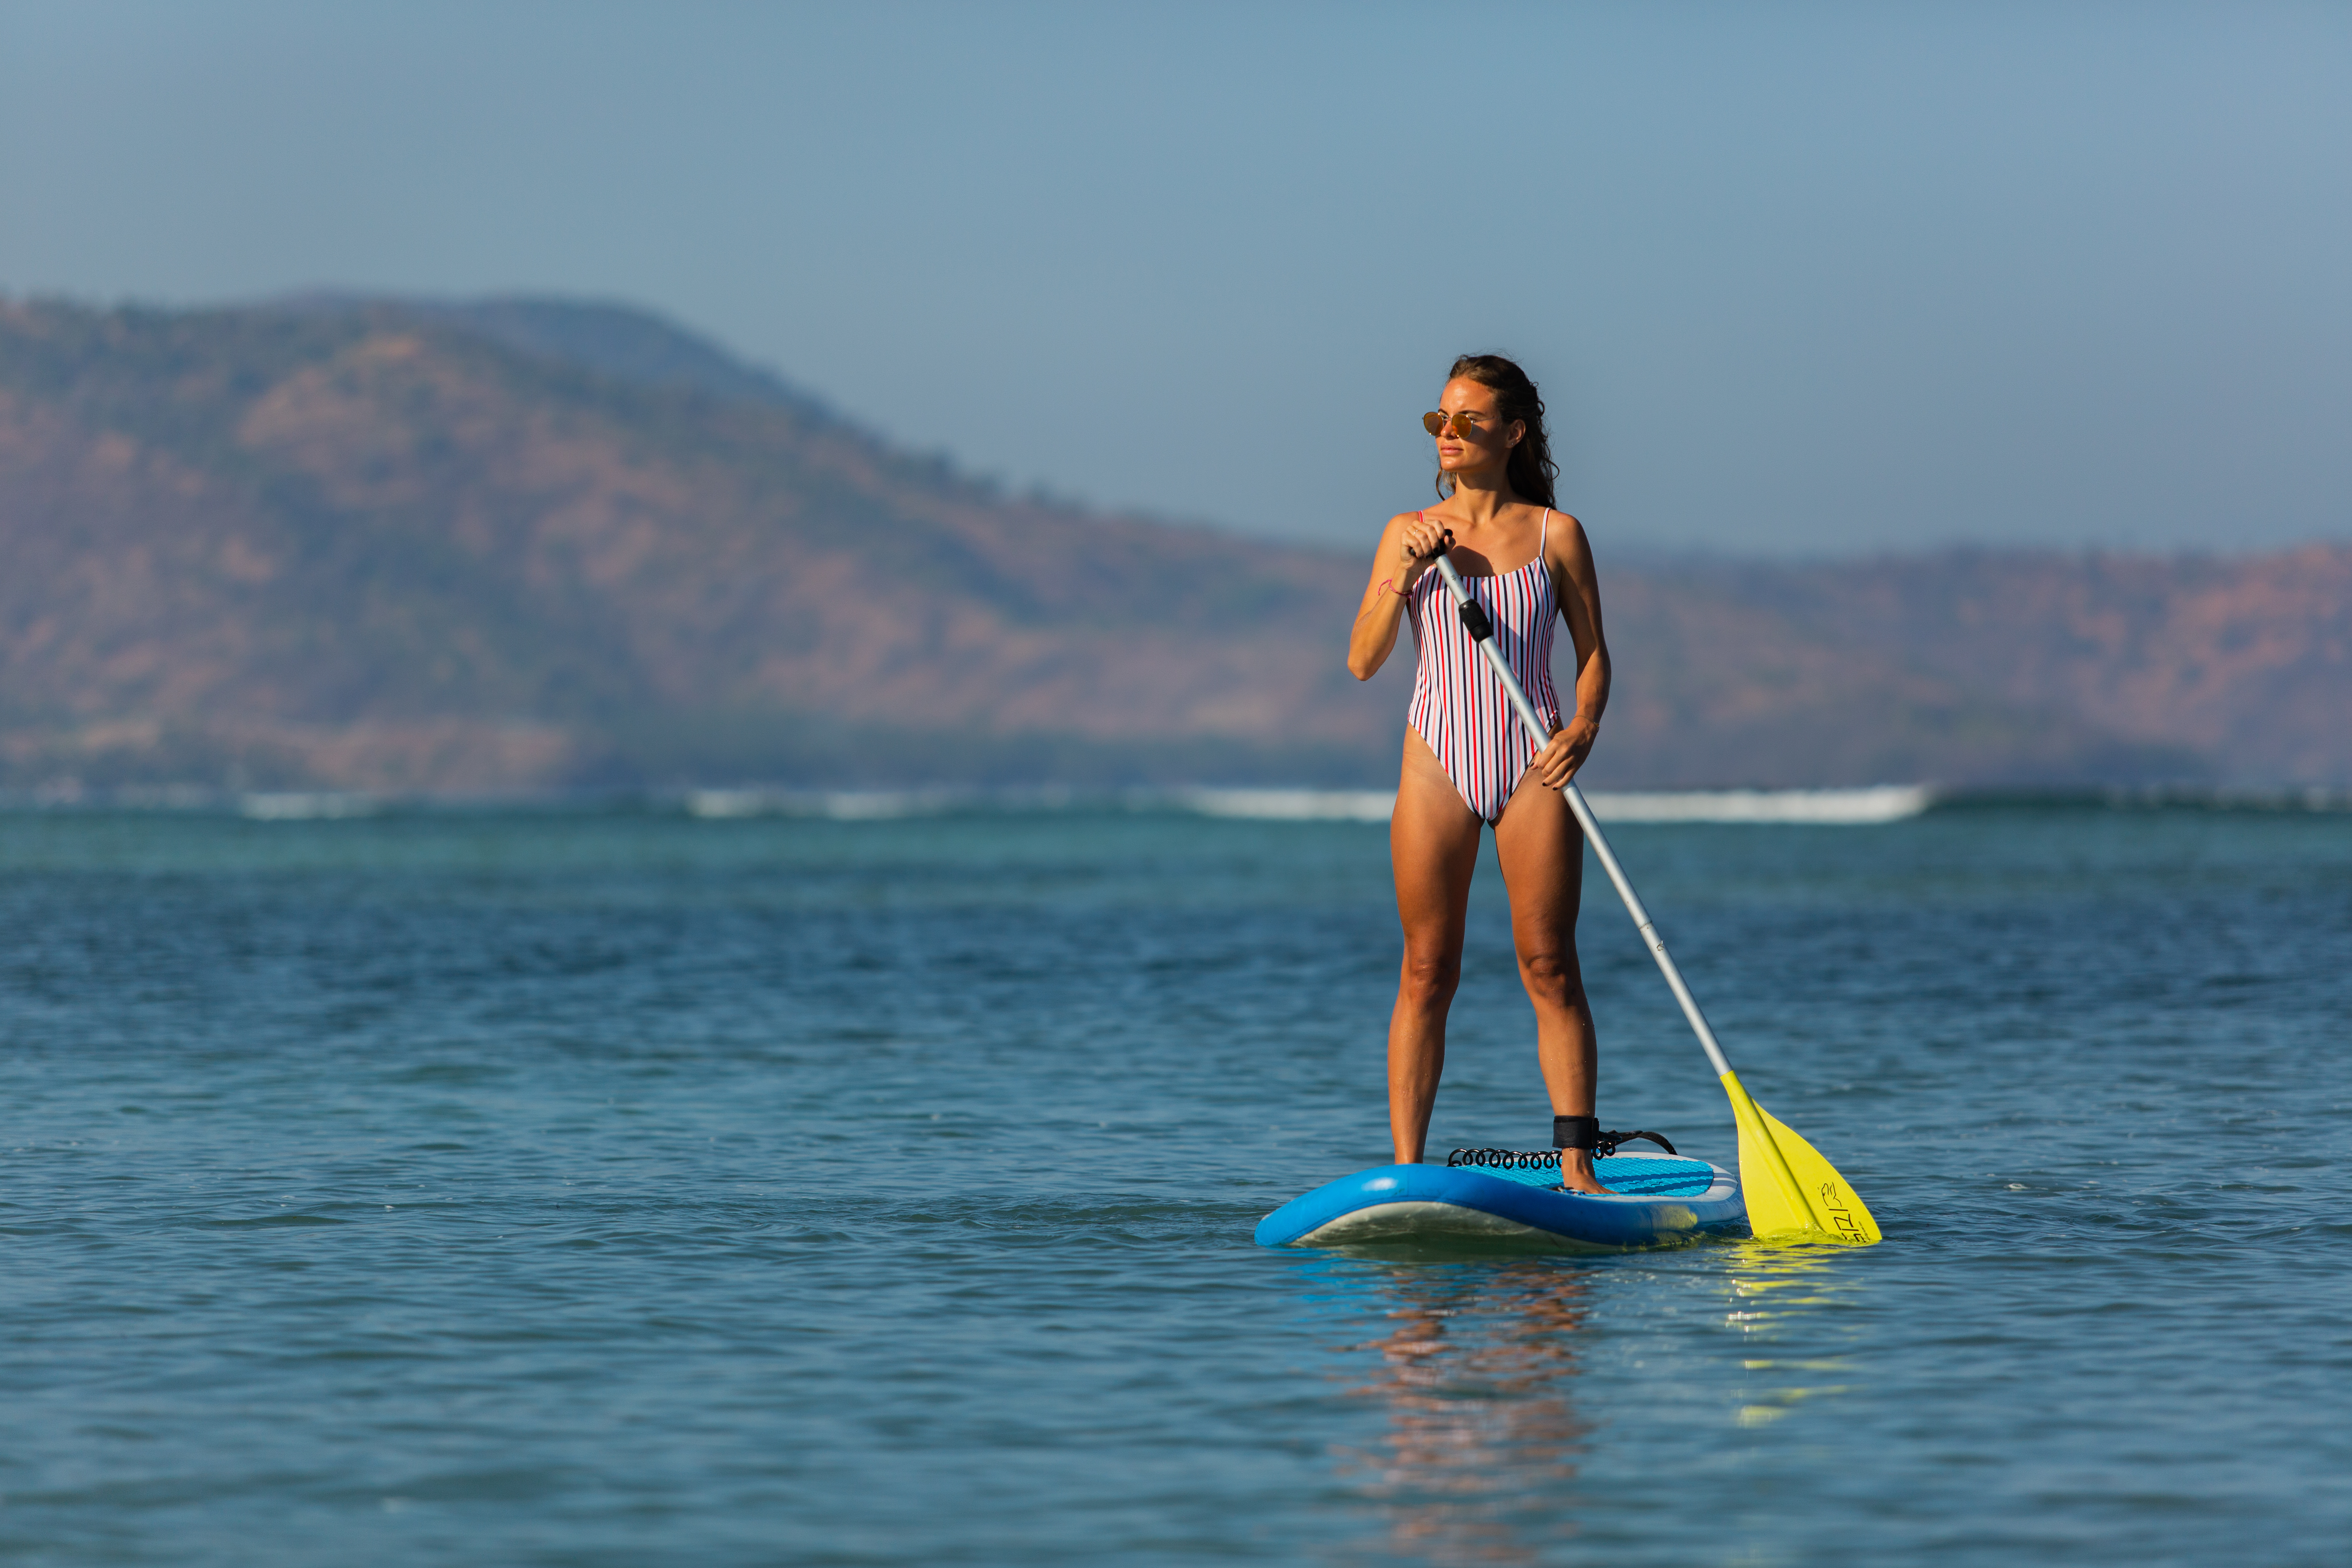
power, happy, amazing, beautiful, natural, background, enjoy, sup surfing, blue, outdoors, communication, health, board, sport, outdoor, lifestyle, vacation, sup, summer, sea, paddle, ride, activity, water, surfing, landscape, fun, nature, lake, recreation, travel, beach, people, sports, young, boarding, ocean, active, surfer, surf, sunny, stand up paddle surfing, surface water sports, Surfing Equipment, surfboard, water sport, wave, water transportation, boardsport, wind wave, boats and boating equipment and supplies, sports equipment, swimwear, coast, games, vehicle, inflatable, tourism